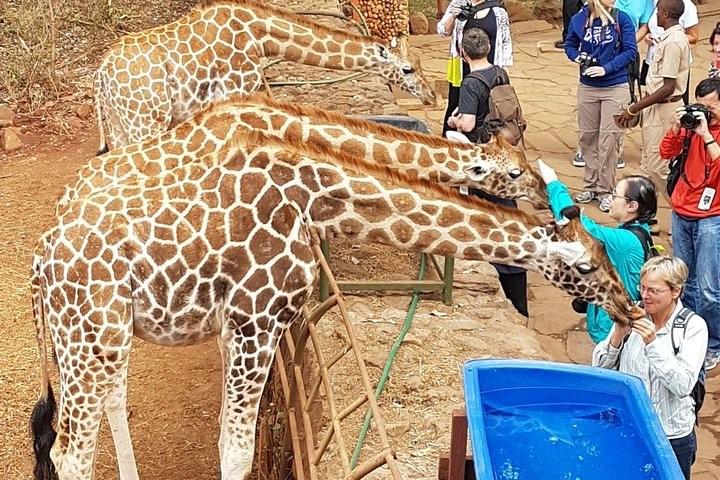
Ndani ya mbuga za wanyama wamejaa watalii toka  mataifa mbalimbali ambao wameshika vichwa vya Twiga ambavyo wamevinyoosha na shingo zao ndefu wakiendelea kuwashangaa na kuwapiga picha.